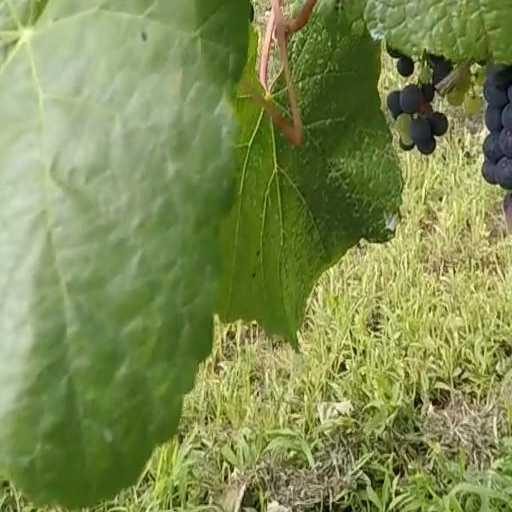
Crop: grape